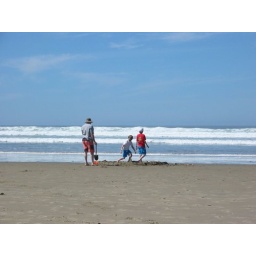
Bill, Liam and Fischer building sand castles in the waves, May 2008.